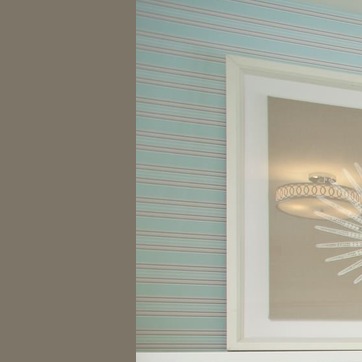
Material: wallpaper